Question: Please indicate a possible affordance area of the boxing_punching_bag that can be used for punching
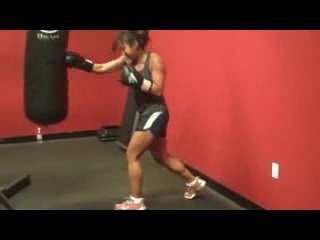
Answer: [23.5, 29, 69.5, 127]